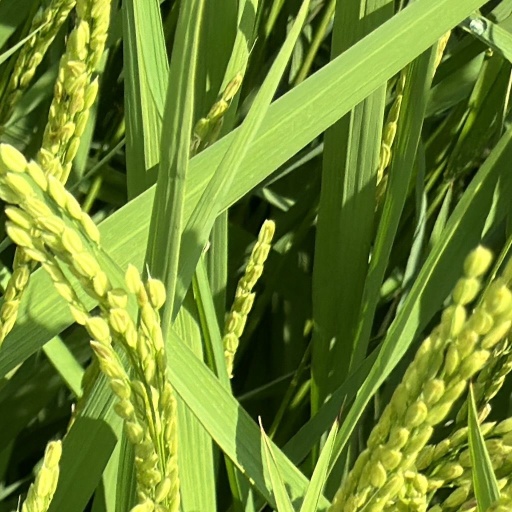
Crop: rice